Allenton hippopotamus

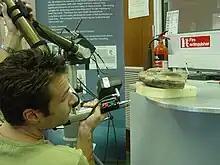
Laser scanning Allenton Hippo canine tooth at Loughborough University

In July 1973 workers discovered other bone fragments whilst digging in nearby Boulton Moor – some of which are also displayed in Derby Museum and Art Gallery. These excavations, for a sewer, uncovered bones from bear, deer, ox and more bones from hippopotamus, rhinoceros and elephants. These findings were just one or two bones – the best discovery was one of the largest hippo teeth found in Britain.